Louis Jourdan

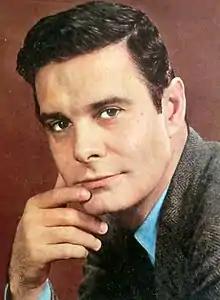
Jourdan in 1959

Louis Jourdan (born Louis Robert Gendre; 19 June 1921 – 14 February 2015) was a French film and television actor. He was known for his suave roles in several Hollywood films, including Alfred Hitchcock's "The Paradine Case" (1947), "Letter from an Unknown Woman" (1948), "Gigi" (1958), "The Best of Everything" (1959), "The V.I.P.s" (1963) and "Octopussy" (1983). He played Dracula in the 1977 BBC television production "Count Dracula".